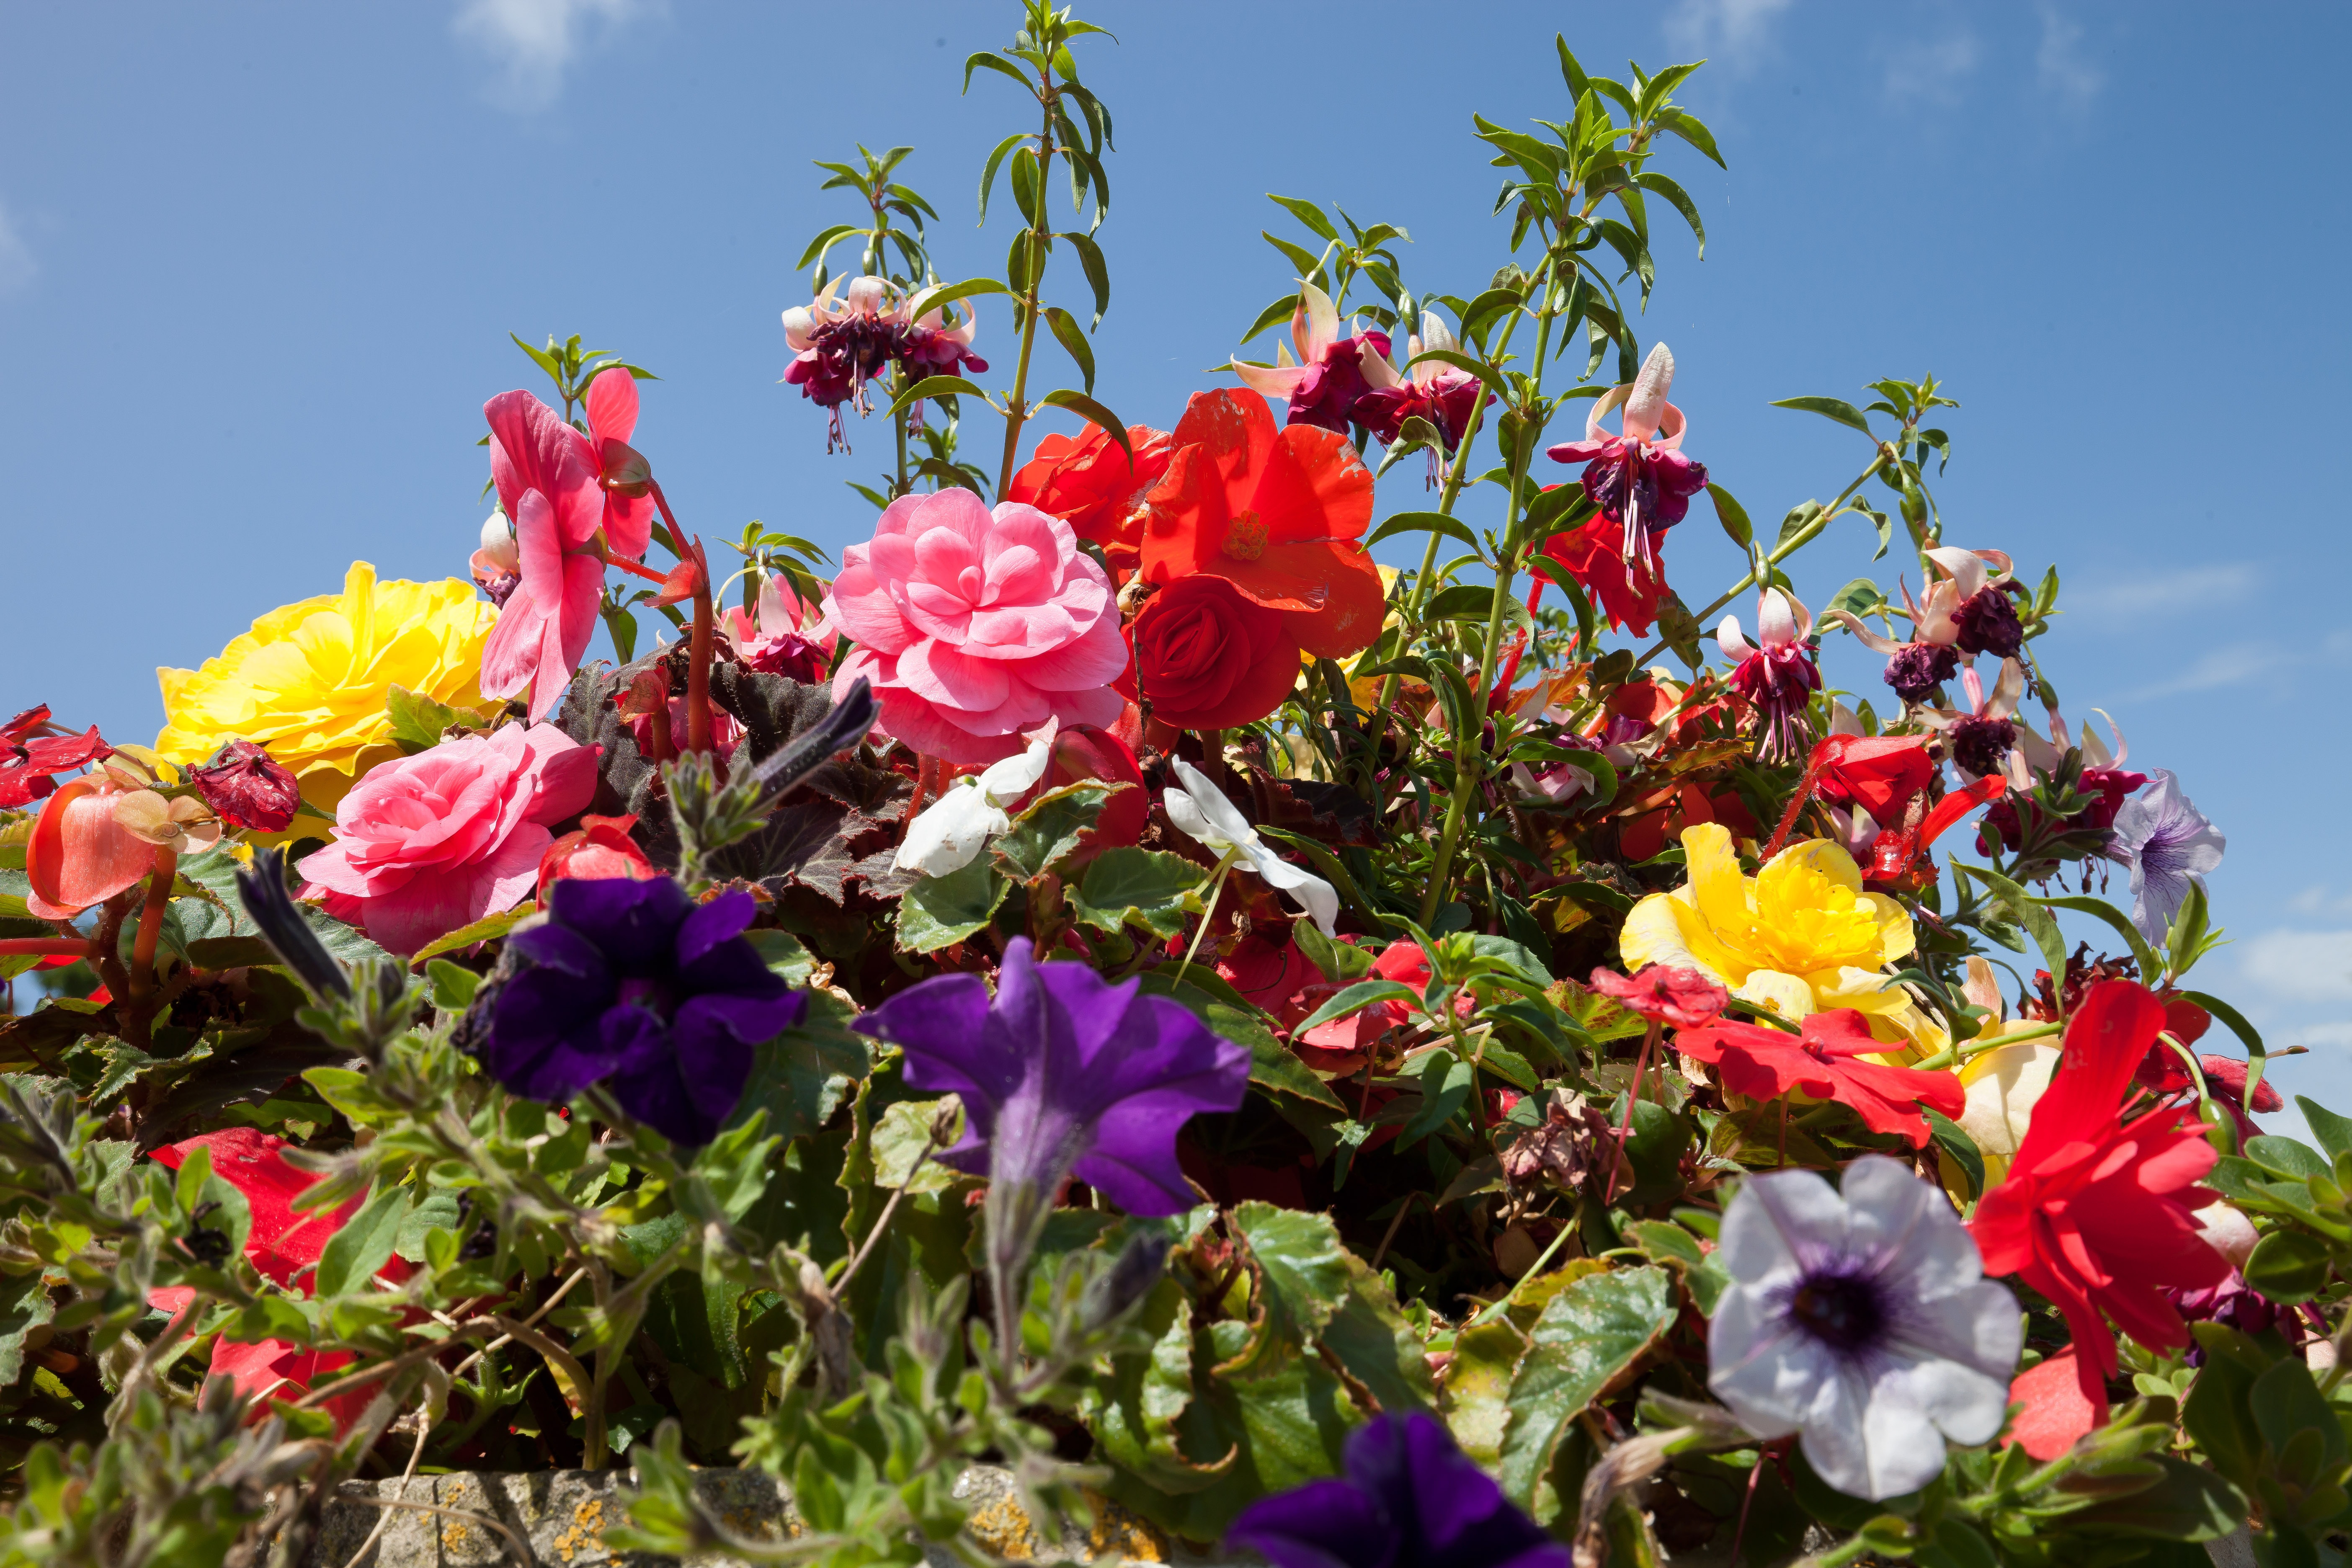
nature, plant, sky, flower, rose, decoration, red, lush, blue, colorful, yellow, flora, flowers, decorative, violet, flowerpot, floristry, summer flowers, flowering plant, garden roses, rose family, annual plant, land plant